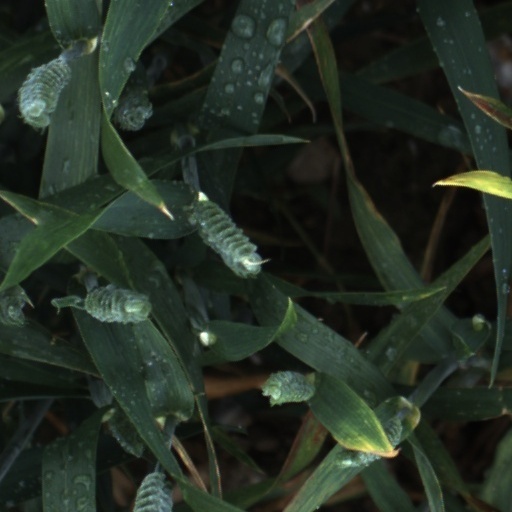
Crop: wheat